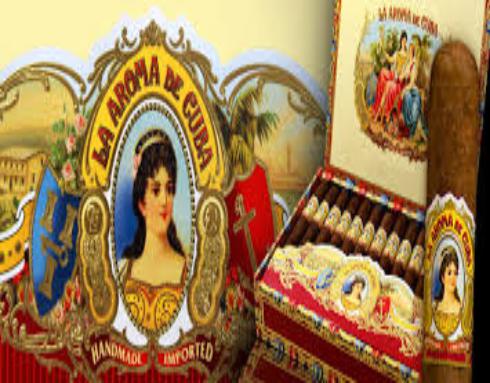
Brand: La Aroma de Cuba
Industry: Necessities